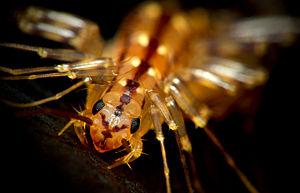
Vue en plan rapproché d'un scutigère véloce (Scutigera coleoptrata) dans un dortoire de Charlottesville, Virginie, États-Unis d'Amérique.
La Scutigère véloce, Scutigera coleoptrata, est une espèce de myriapodes de la famille des Scutigeridae et du genre Scutigera. Originaire d'Europe elle s'est répandue dans le monde entier.